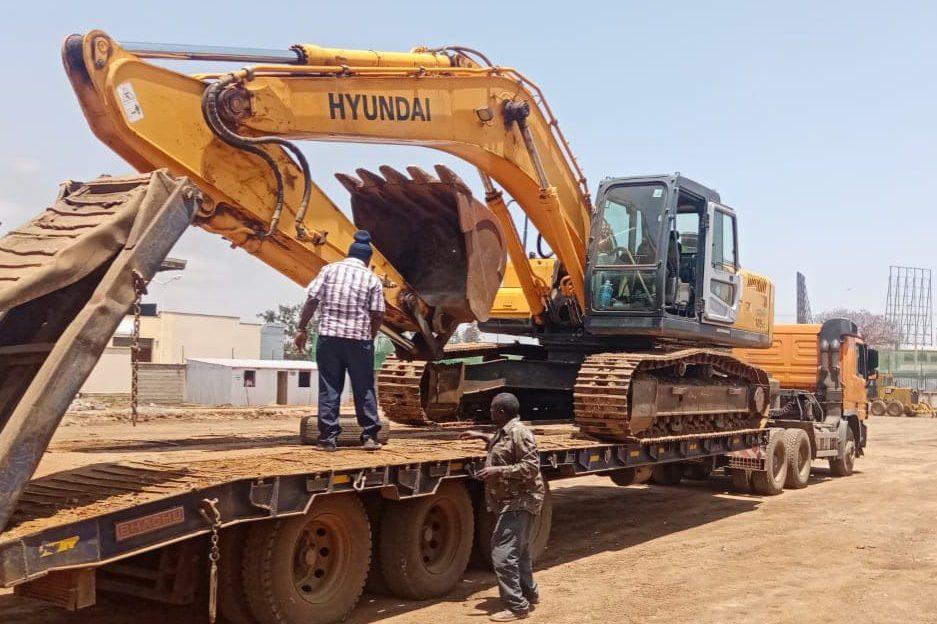
Lori la kubebea mashine kubwa za ujenzi, likibeba tingatinga aina ya Hyundai. Wanaume wawili wanaonekana wakisimamia mchakato huo wa kuhakikisha usalama wa usafirishaji. Huu ni utaratibu wa kawaida katika miradi ya ujenzi, ambapo mashine nzito husafirishwa kutoka sehemu moja hadi nyingine kwa ajili ya matumizi ya kazi za ujenzi.